James Walker (Royal Navy officer)

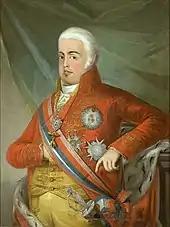
John VI of Portugal. Walker became a confidant during his time in Brazil while John was Prince Regent.

Walker took command of the 64-gun on 8 February 1798, before transferring in quick succession to the 56-gun , the 98-gun , the 90-gun and lastly the 50-gun on 7 October 1800. He commanded "Isis" in the North Sea, the Skagerrak and in the Baltic Sea, as well as with the Channel Fleet. "Isis" was assigned to the Baltic expedition under Admiral Sir Hyde Parker, and joined Rear-Admiral Horatio Nelson's squadron for the Battle of Copenhagen on 2 April 1801. The plan of attack had to be improvised at the last minute, after several ships ran aground while trying to enter the harbour, including Nelson's flagship, . Walker took "Isis" in to engage both his own target as well as "Elephant"s, and ended up fighting two Danish blockships and a 14-gun battery. When eventually Nelson was able to work his way down the line he left Walker at his task and took another position. As he passed, Nelson took off his hat, waved it, and cried, 'Well done, brave Walker! Go on as you have begun; nothing can be better'. After four and a half hours of intense fighting "Isis" silenced her opponents, at the heavy cost of nine officers and 103 men killed or wounded. Nelson came aboard "Isis" the following morning and thanked Walker and his men for their brave efforts.